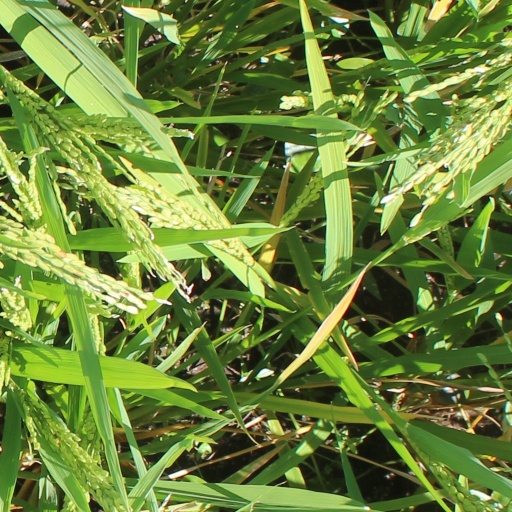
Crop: rice